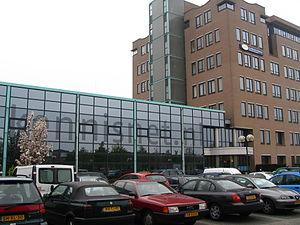
Kennisnet Ict op school est un établissement public néerlandais destiné à l'utilisation des technologies de l'information et de la communication dans l'enseignement primaire, secondaire et professionnel. L'établissement est situé à Zoetermeer.